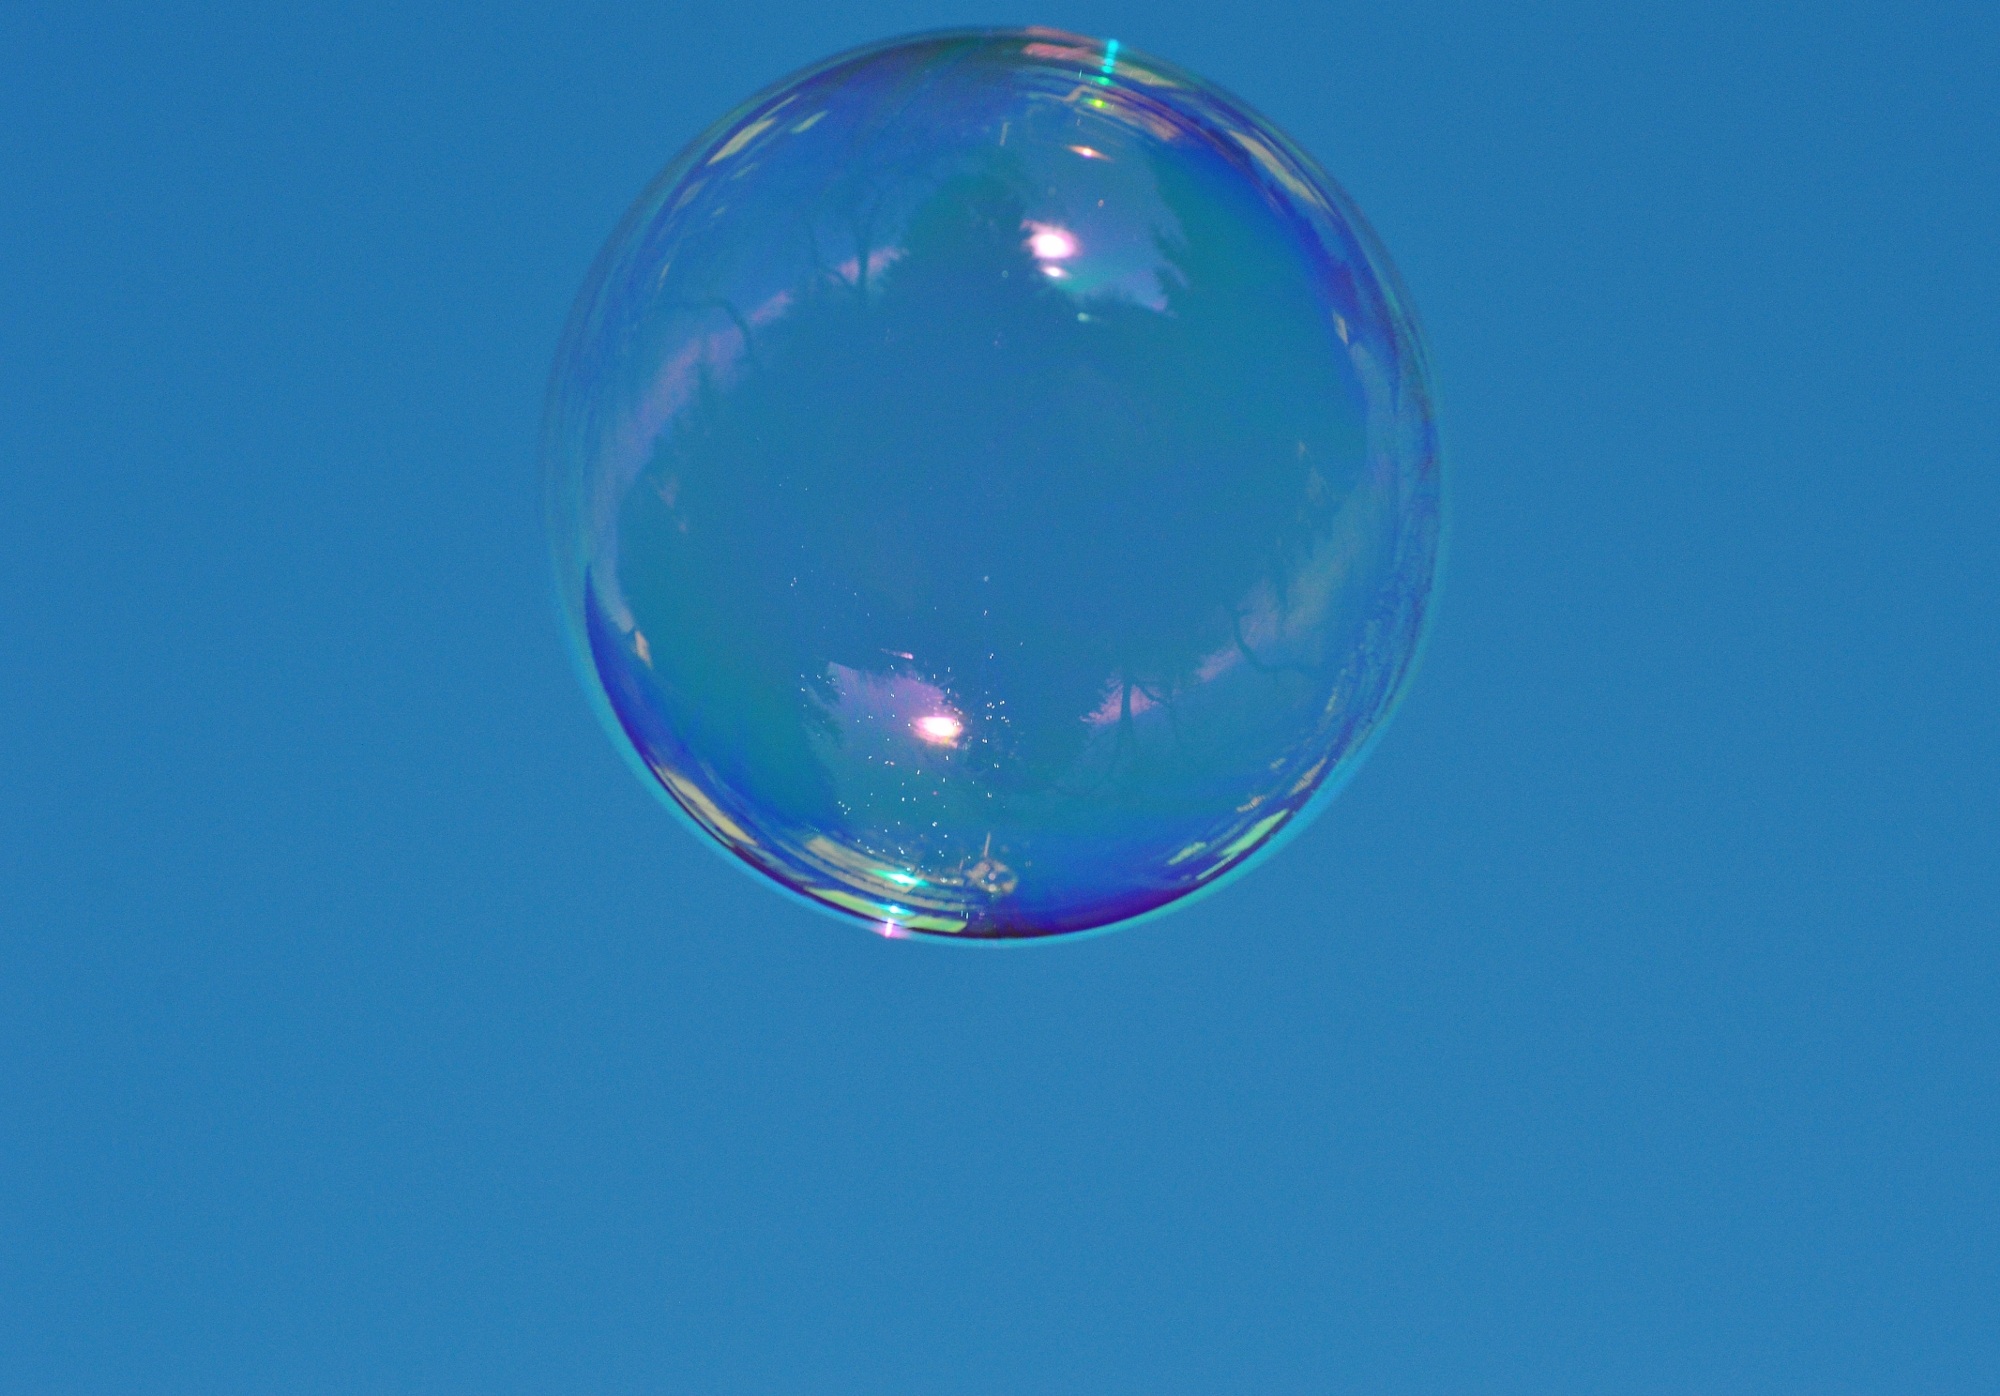
blue, float, colorful, lighting, toy, circle, sphere, balls, shape, mirroring, soap bubbles, make soap bubbles, soapy water, atmosphere of earth, liquid bubble